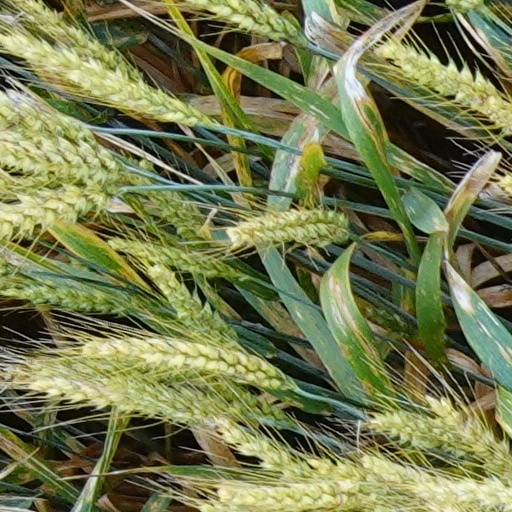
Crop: wheat